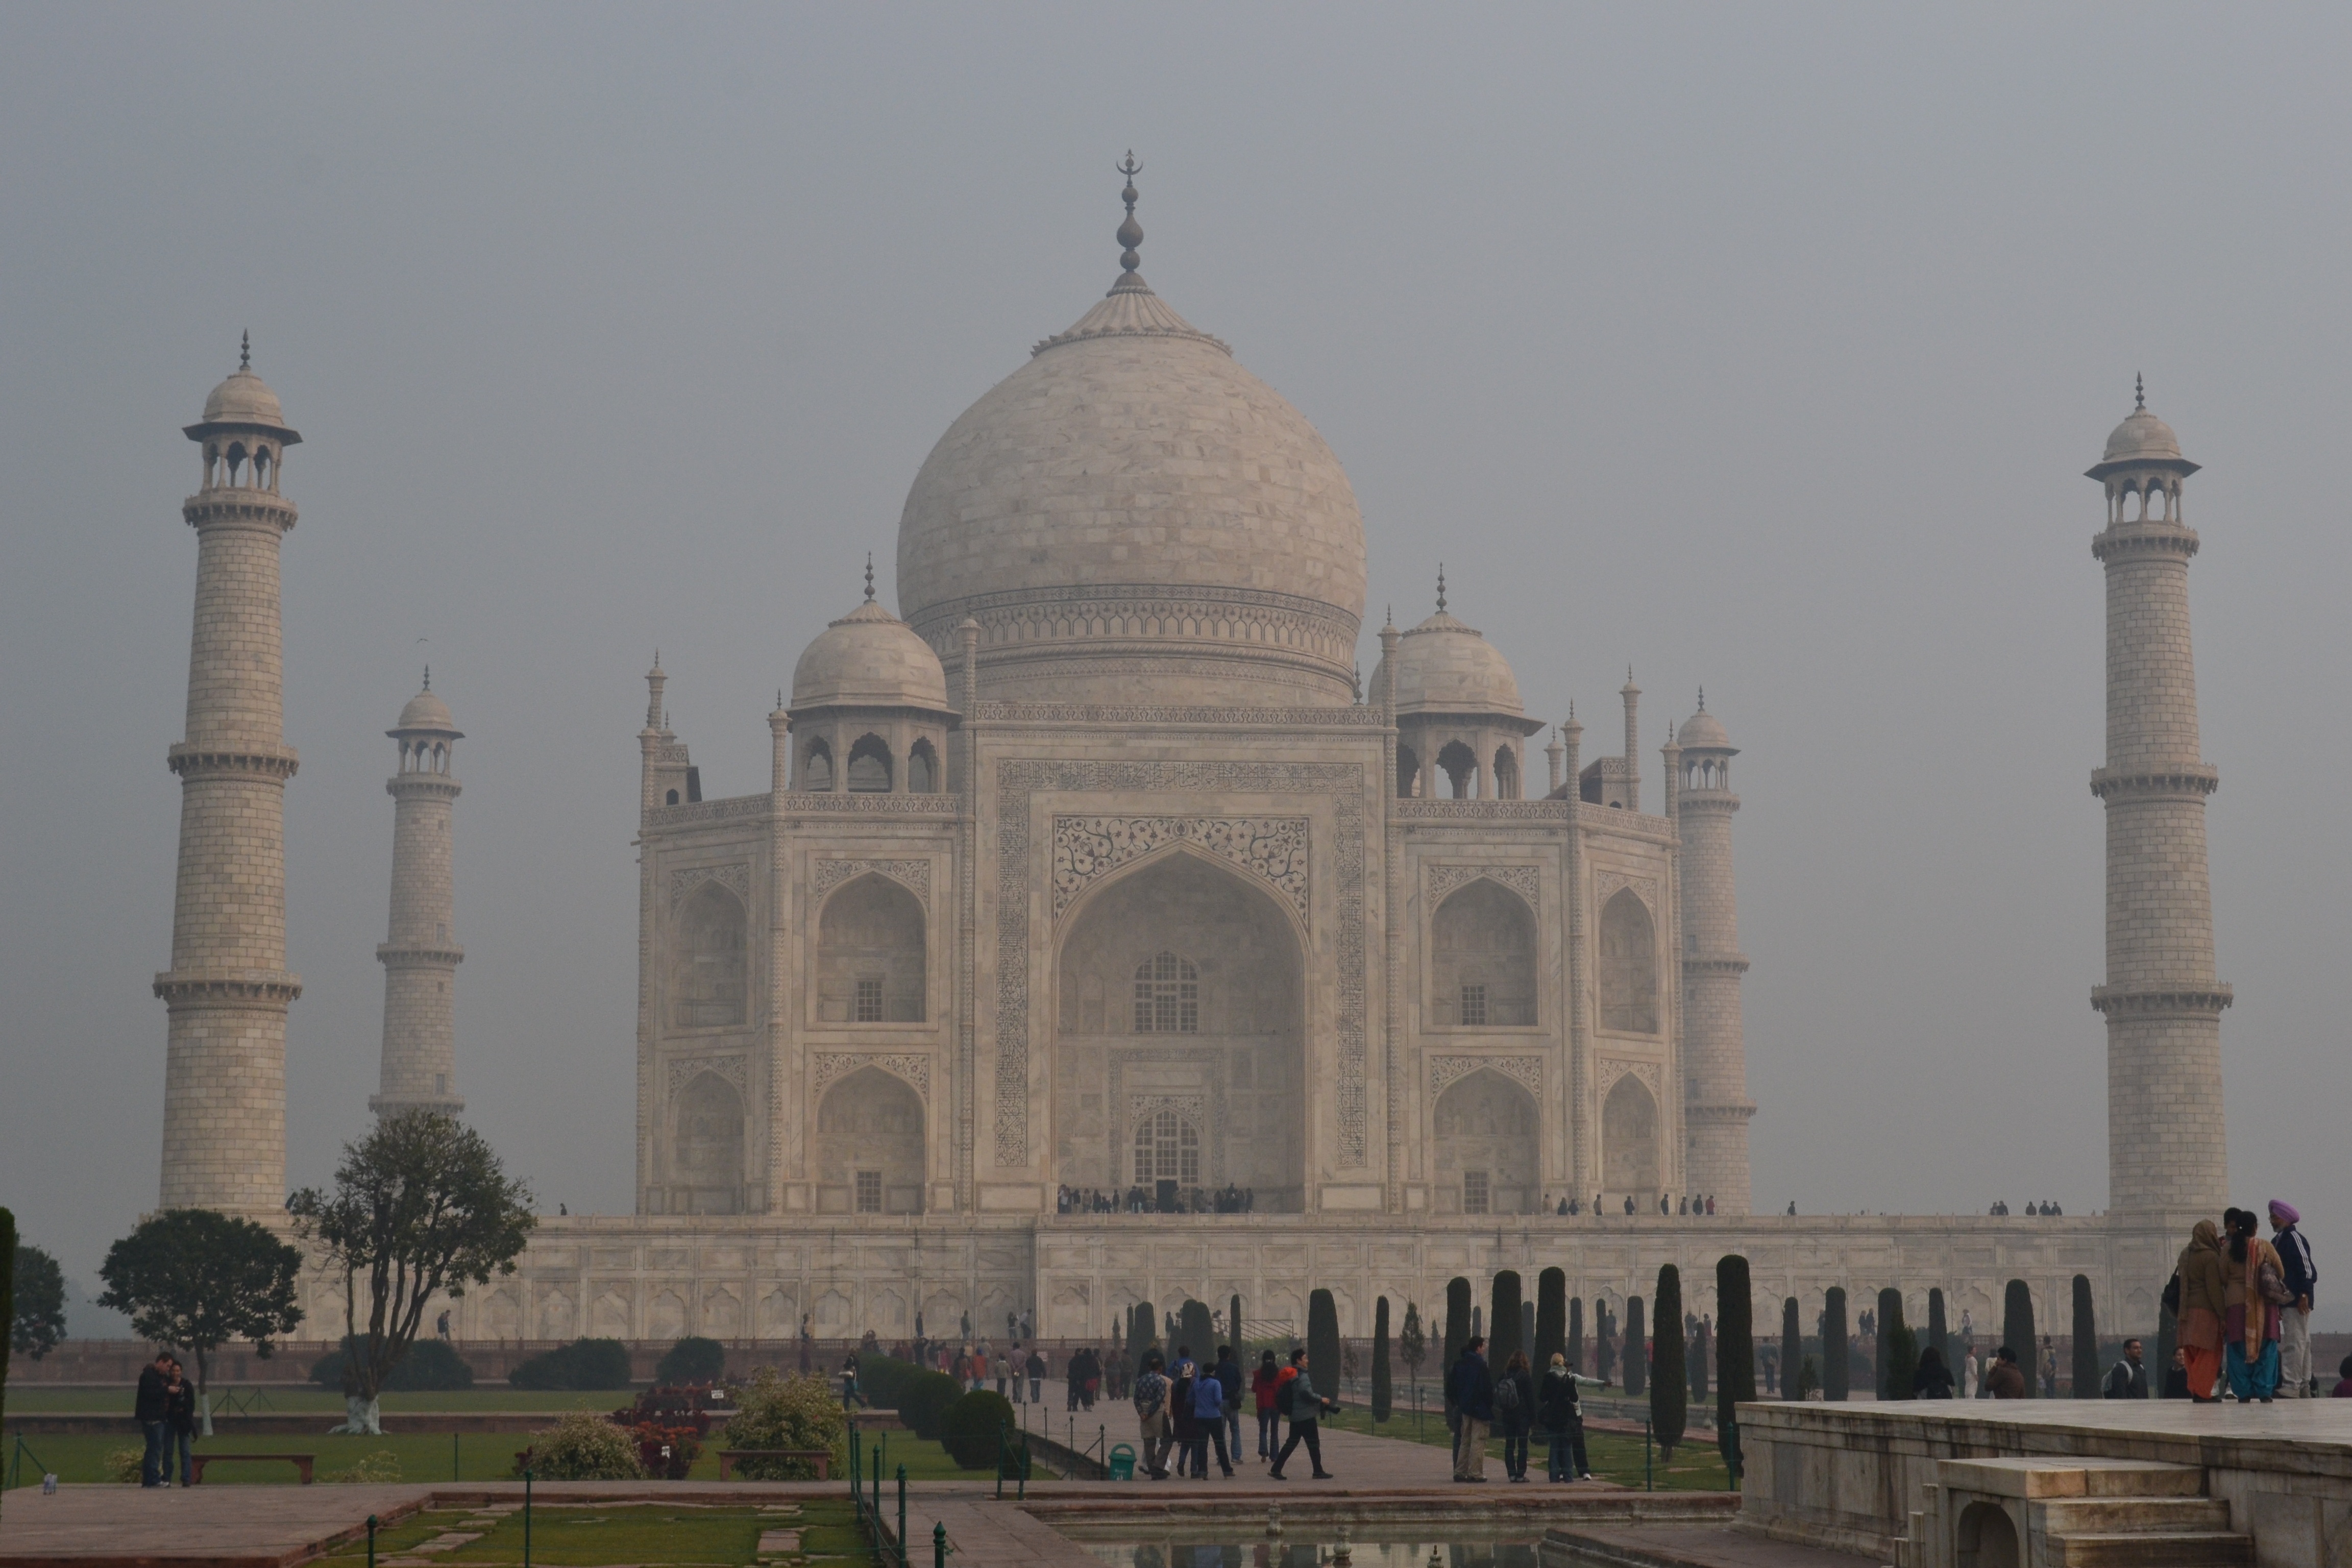
architecture, structure, building, travel, tower, castle, asia, landmark, tourism, place of worship, taj mahal, mosque, culture, islam, famous, india, dome, indian, hinduism, historic site, byzantine architecture